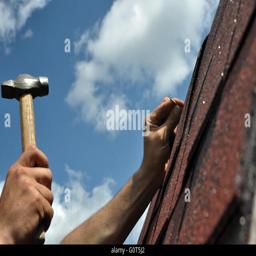
hand with a hammer to drive a nail